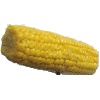
Label: corn